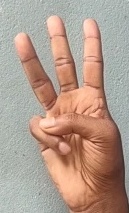
ASL sign: W